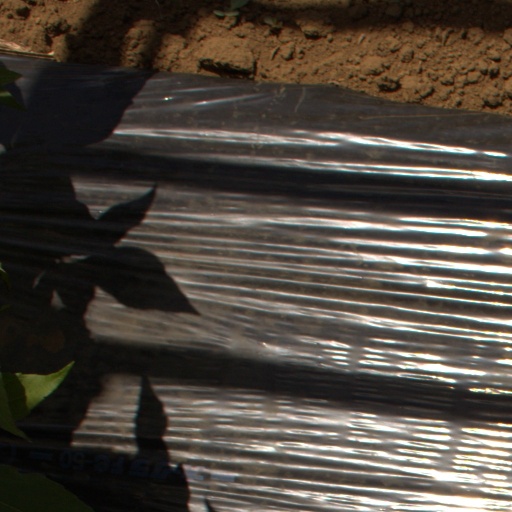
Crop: Jerusalem artichoke